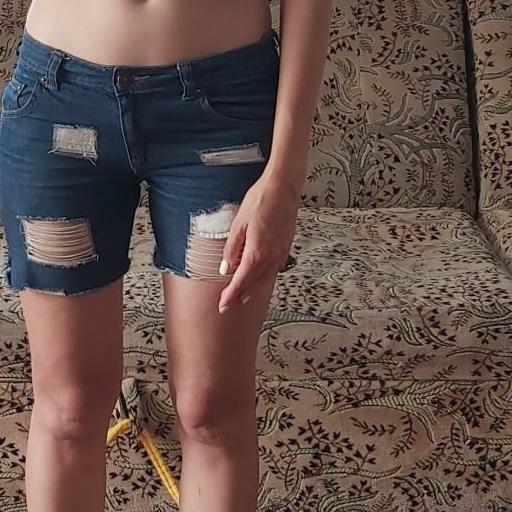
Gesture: no_gesture